Itakura Shigemune

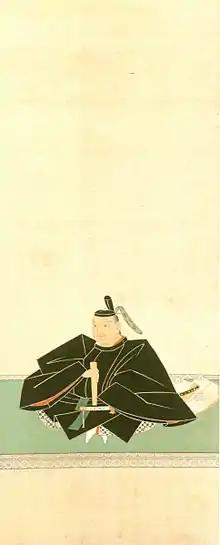

was a Japanese "daimyō" of the early Edo period. Shigemune's daimyō family claimed descent from the Shibukawa branch of the Seiwa Genji. The Itakura identified its clan origins in Mikawa Province. The descendants of Itakura Katsushige, including the descendants of his eldest son Shigemune, were known as the elder branch of the clan. In 1622, his service was rewarded by his assignment as daimyō of Sekiyado Domain. Shigemune's court title was "Suō no Kami".